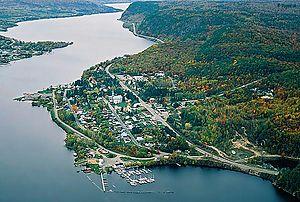
La rivière Saint-Maurice, aussi appelée simplement le Saint-Maurice, est située en Mauricie sur la rive nord du fleuve Saint-Laurent, au Québec, au Canada, dont elle est l'un des plus importants affluents.